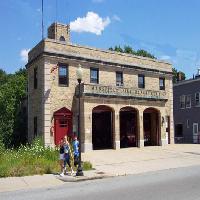
Weather: sun or clear